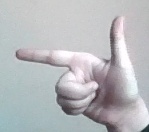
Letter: yaa